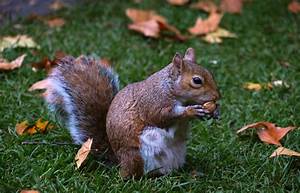
Label: squirrel